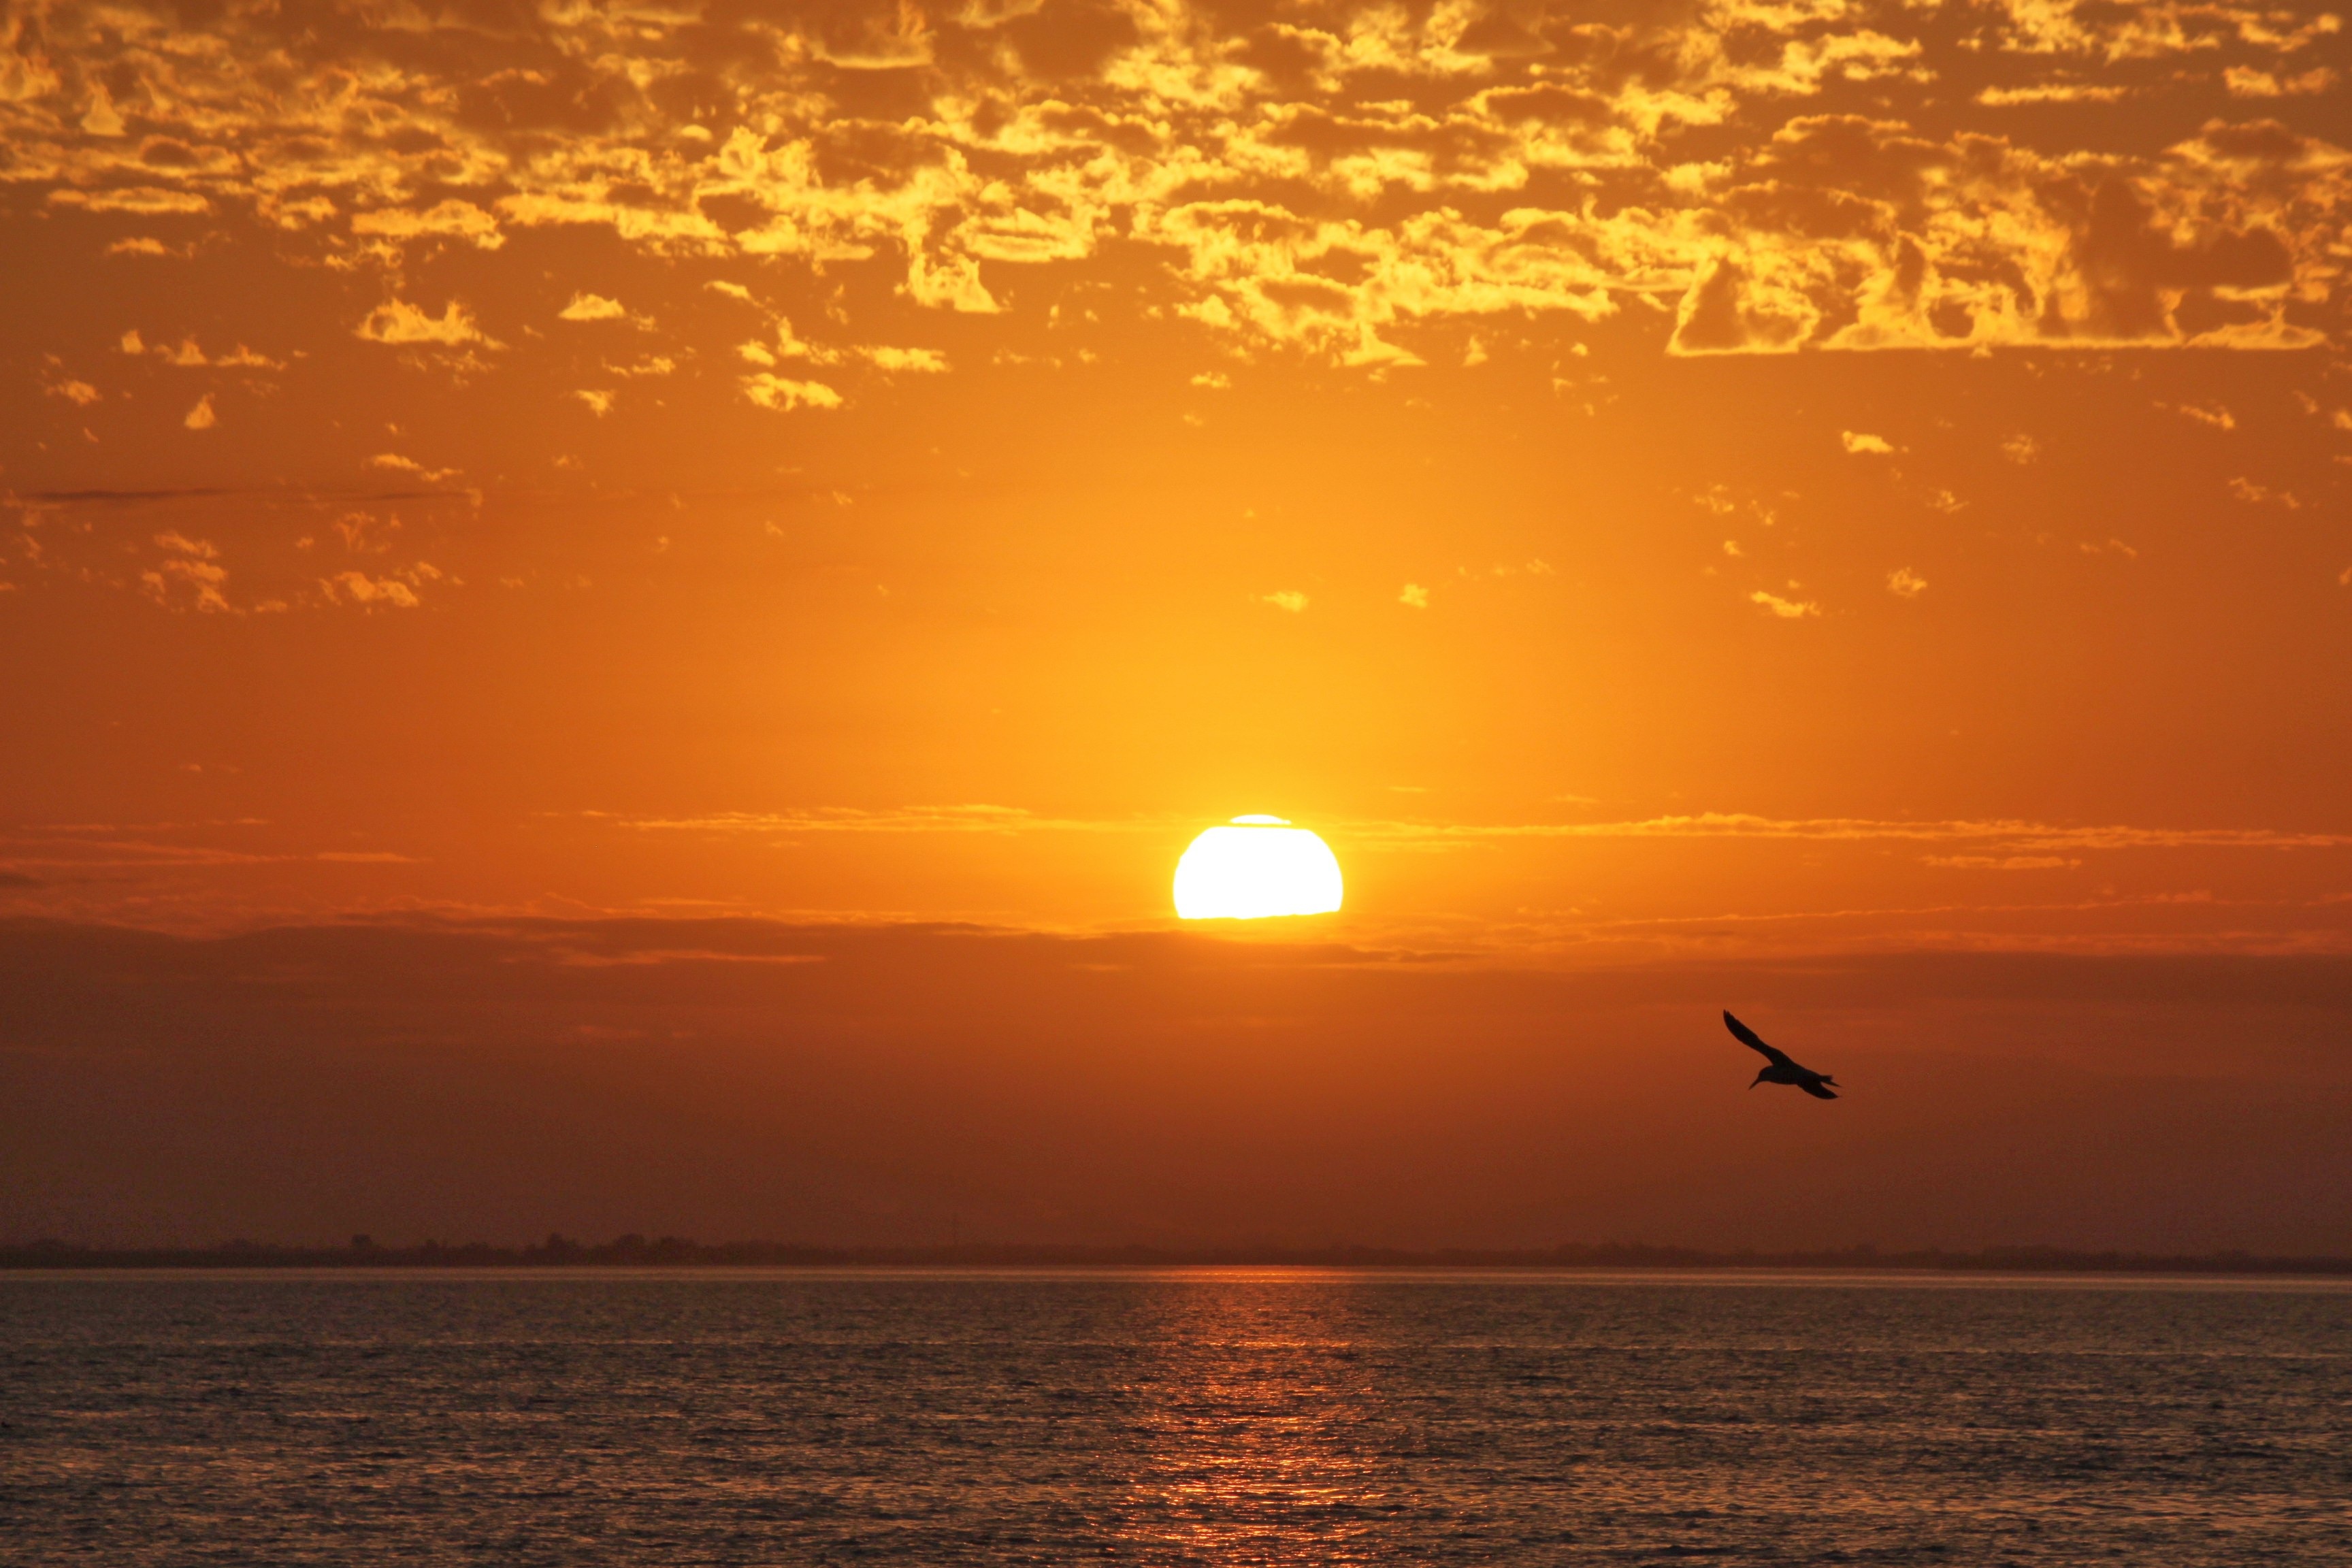
sea, coast, nature, ocean, horizon, sunshine, sun, sunrise, sunset, sunlight, morning, dawn, dusk, evening, sunny, happiness, afterglow, raising, sun raise